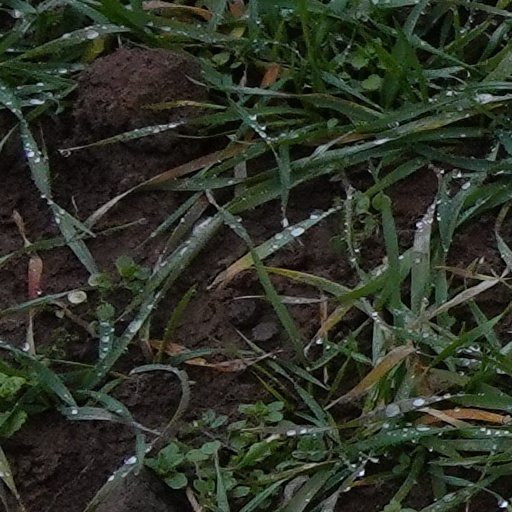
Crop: wheat